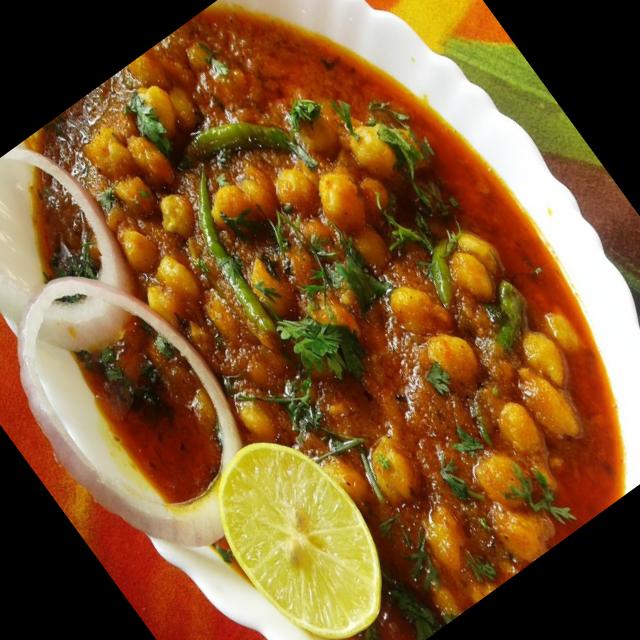
Dish: chole